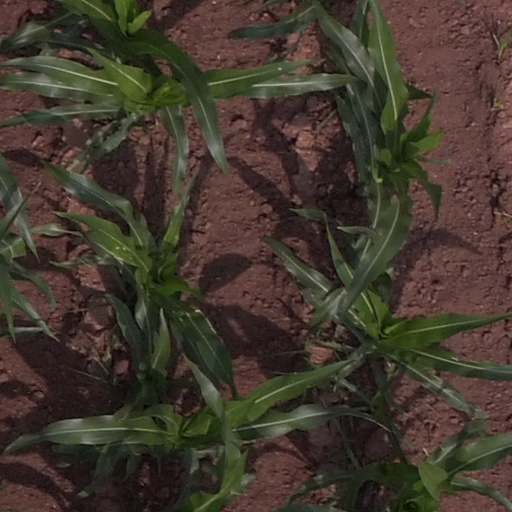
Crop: maize; corn